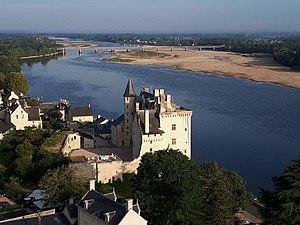
Le château de Montsoreau est un château français de style gothique et Renaissance situé dans le Val de Loire sur la commune de Montsoreau dans le sud-est du département de Maine-et-Loire en région Pays de la Loire.
Christian Gillet, né le 27 juillet 1946 au Bailleul, est un homme politique français, président du conseil départemental de Maine-et-Loire.
Le paysage en France désigne les paysages, c'est-à-dire « une partie de territoire telle que perçue par les populations, dont le caractère résulte de l'action de facteurs naturels et/ou humains et de leurs interrelations » ; leur état, les menaces et les acteurs.
Le château de Montsoreau – musée d'Art contemporain est un musée privé d'art contemporain créé par le collectionneur français Philippe Méaille, situé dans le val de Loire à Montsoreau. Installé dans le château de Montsoreau à la suite d'un accord signé avec le conseil départemental de Maine-et-Loire, il a été inauguré le 8 avril 2016. La collection du musée représente le plus important fonds mondial d'œuvres du collectif d'artistes conceptuels britanniques Art et Language.